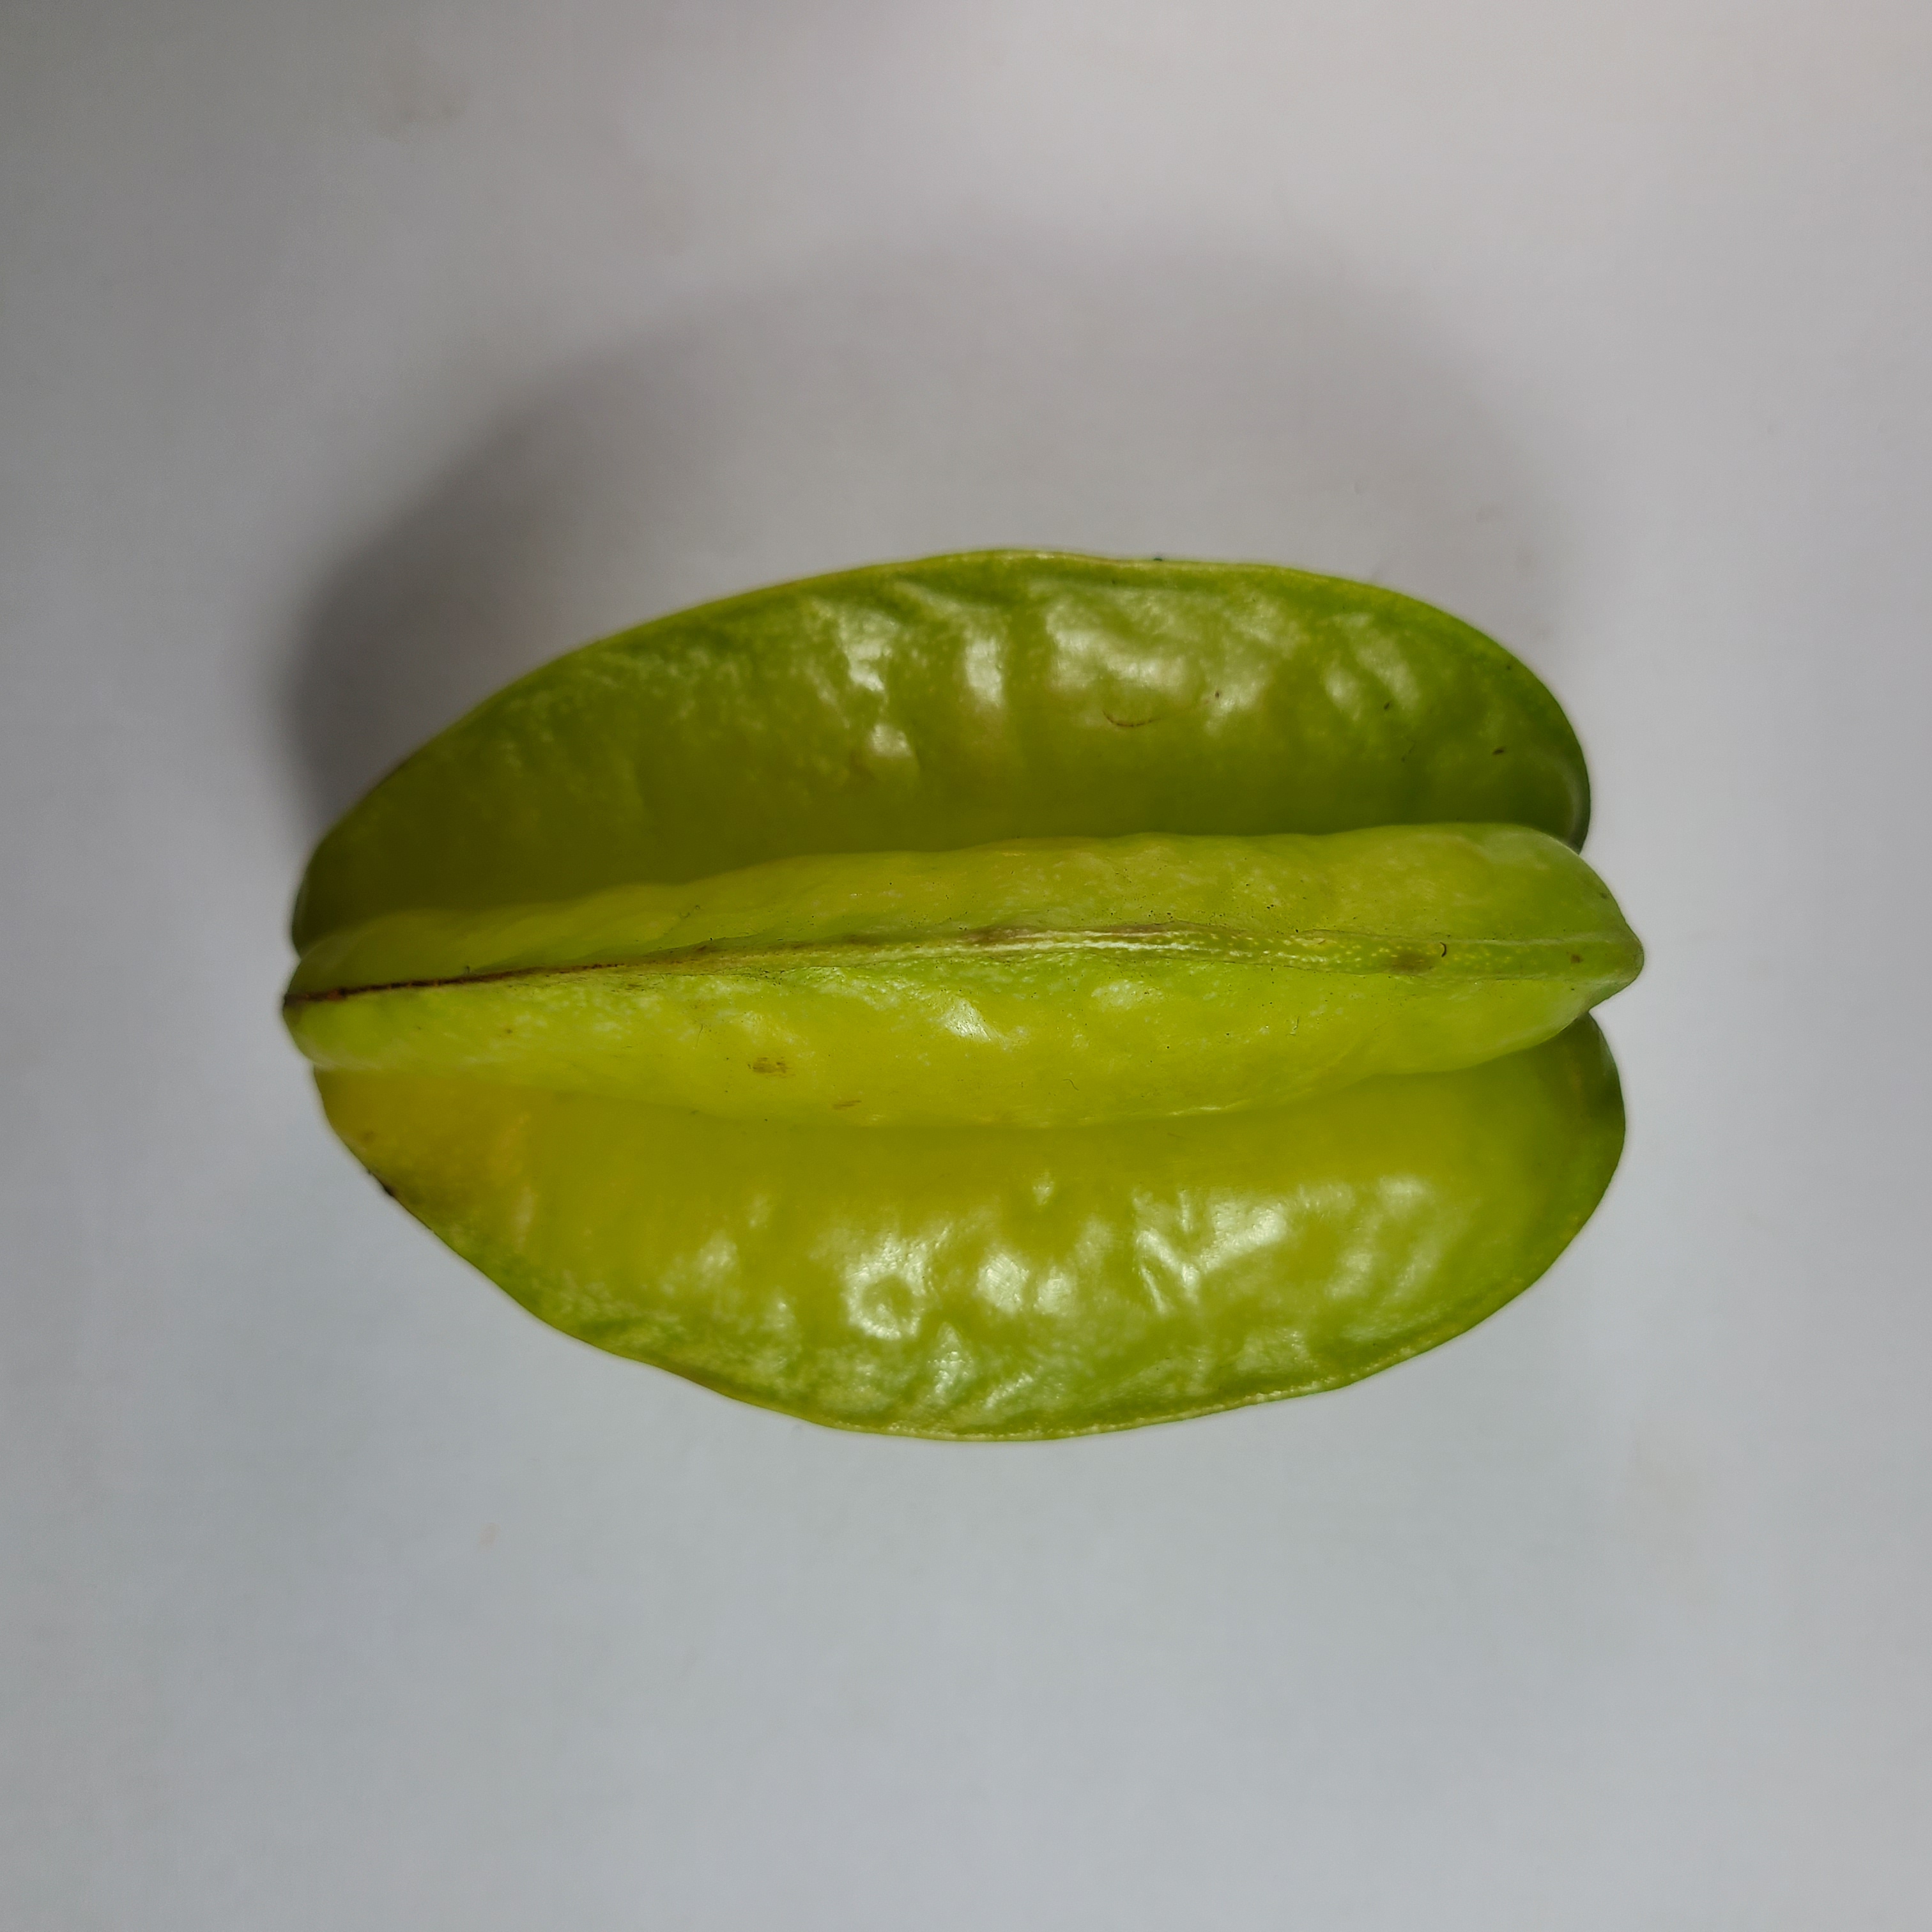
Label: Healthy Fruits